Toco toucan

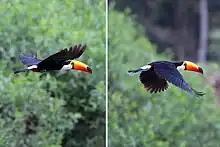
Montage of two photos of a toco toucan in flight

The toco toucan is endemic to South America, where it has a wide distribution from the Guianas south to northern Argentina and Uruguay. In the northern portion of its range, it has several disjunct populations, including in the Guianas, in northern Brazil near the Rio Branco, and along the mouth of the Amazon upstream to around Manaus in eastern Amazonas. It is further found from coastal Maranhão southwest to southwestern Brazil, Bolivia, and in far southeastern Peru, and south through Piauí and Bahia to northern Argentina and Uruguay. It was previously thought to have gone extinct in Tucumán in northwestern Argentina by the late 1990s, but was rediscovered there in the early 2010s. The species's range in the Amazon rainforest may be increasing due to deforestation. Similarly, it has only been recorded from Uruguay recently; previously, the southward limit of its range was Lagoa dos Patos in Brazil. The recent expansion its range south of the 30th parallel may be caused by escapes of captive individuals or changes in ecological conditions. Toco toucans are generally resident, but will sometimes move "en masse" in search of food.